Kepler-20f

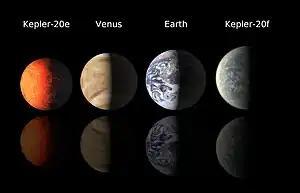
Kepler-20e and Kepler-20f compared to Venus and Earth

Kepler-20f is very likely (>95% chance) a rocky planet because of its radius, which is notable as being the closest to Earth yet: , though a newer estimate suggest a value of . However, although its radius is almost the same as Earth's, its surface conditions are not Earth-like in any way. The equilibrium temperature of Kepler-20f is approximately , too hot to support liquid water on its surface and hot enough to melt some types of metal. But because of its size, it can be expected to have an atmosphere of water vapor. The mass of the planet can be approximated to around 0.66–3.04 , depending on its composition. An Earth-like composition would have its mass to be around 1.2 . Radial velocity measurements suggest an upper limit of .